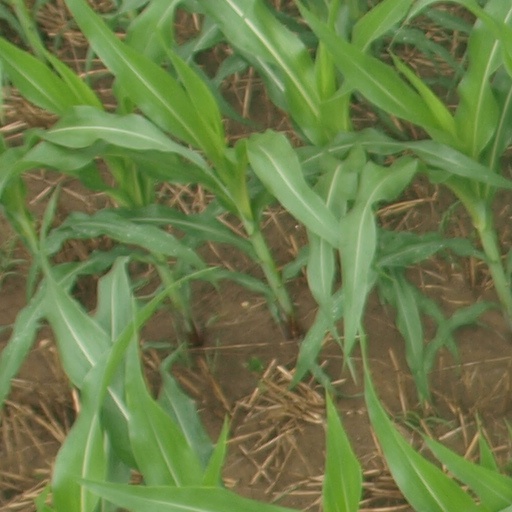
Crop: maize; corn